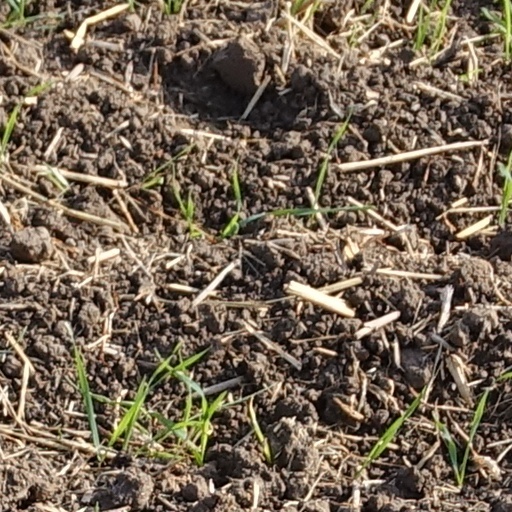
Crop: wheat